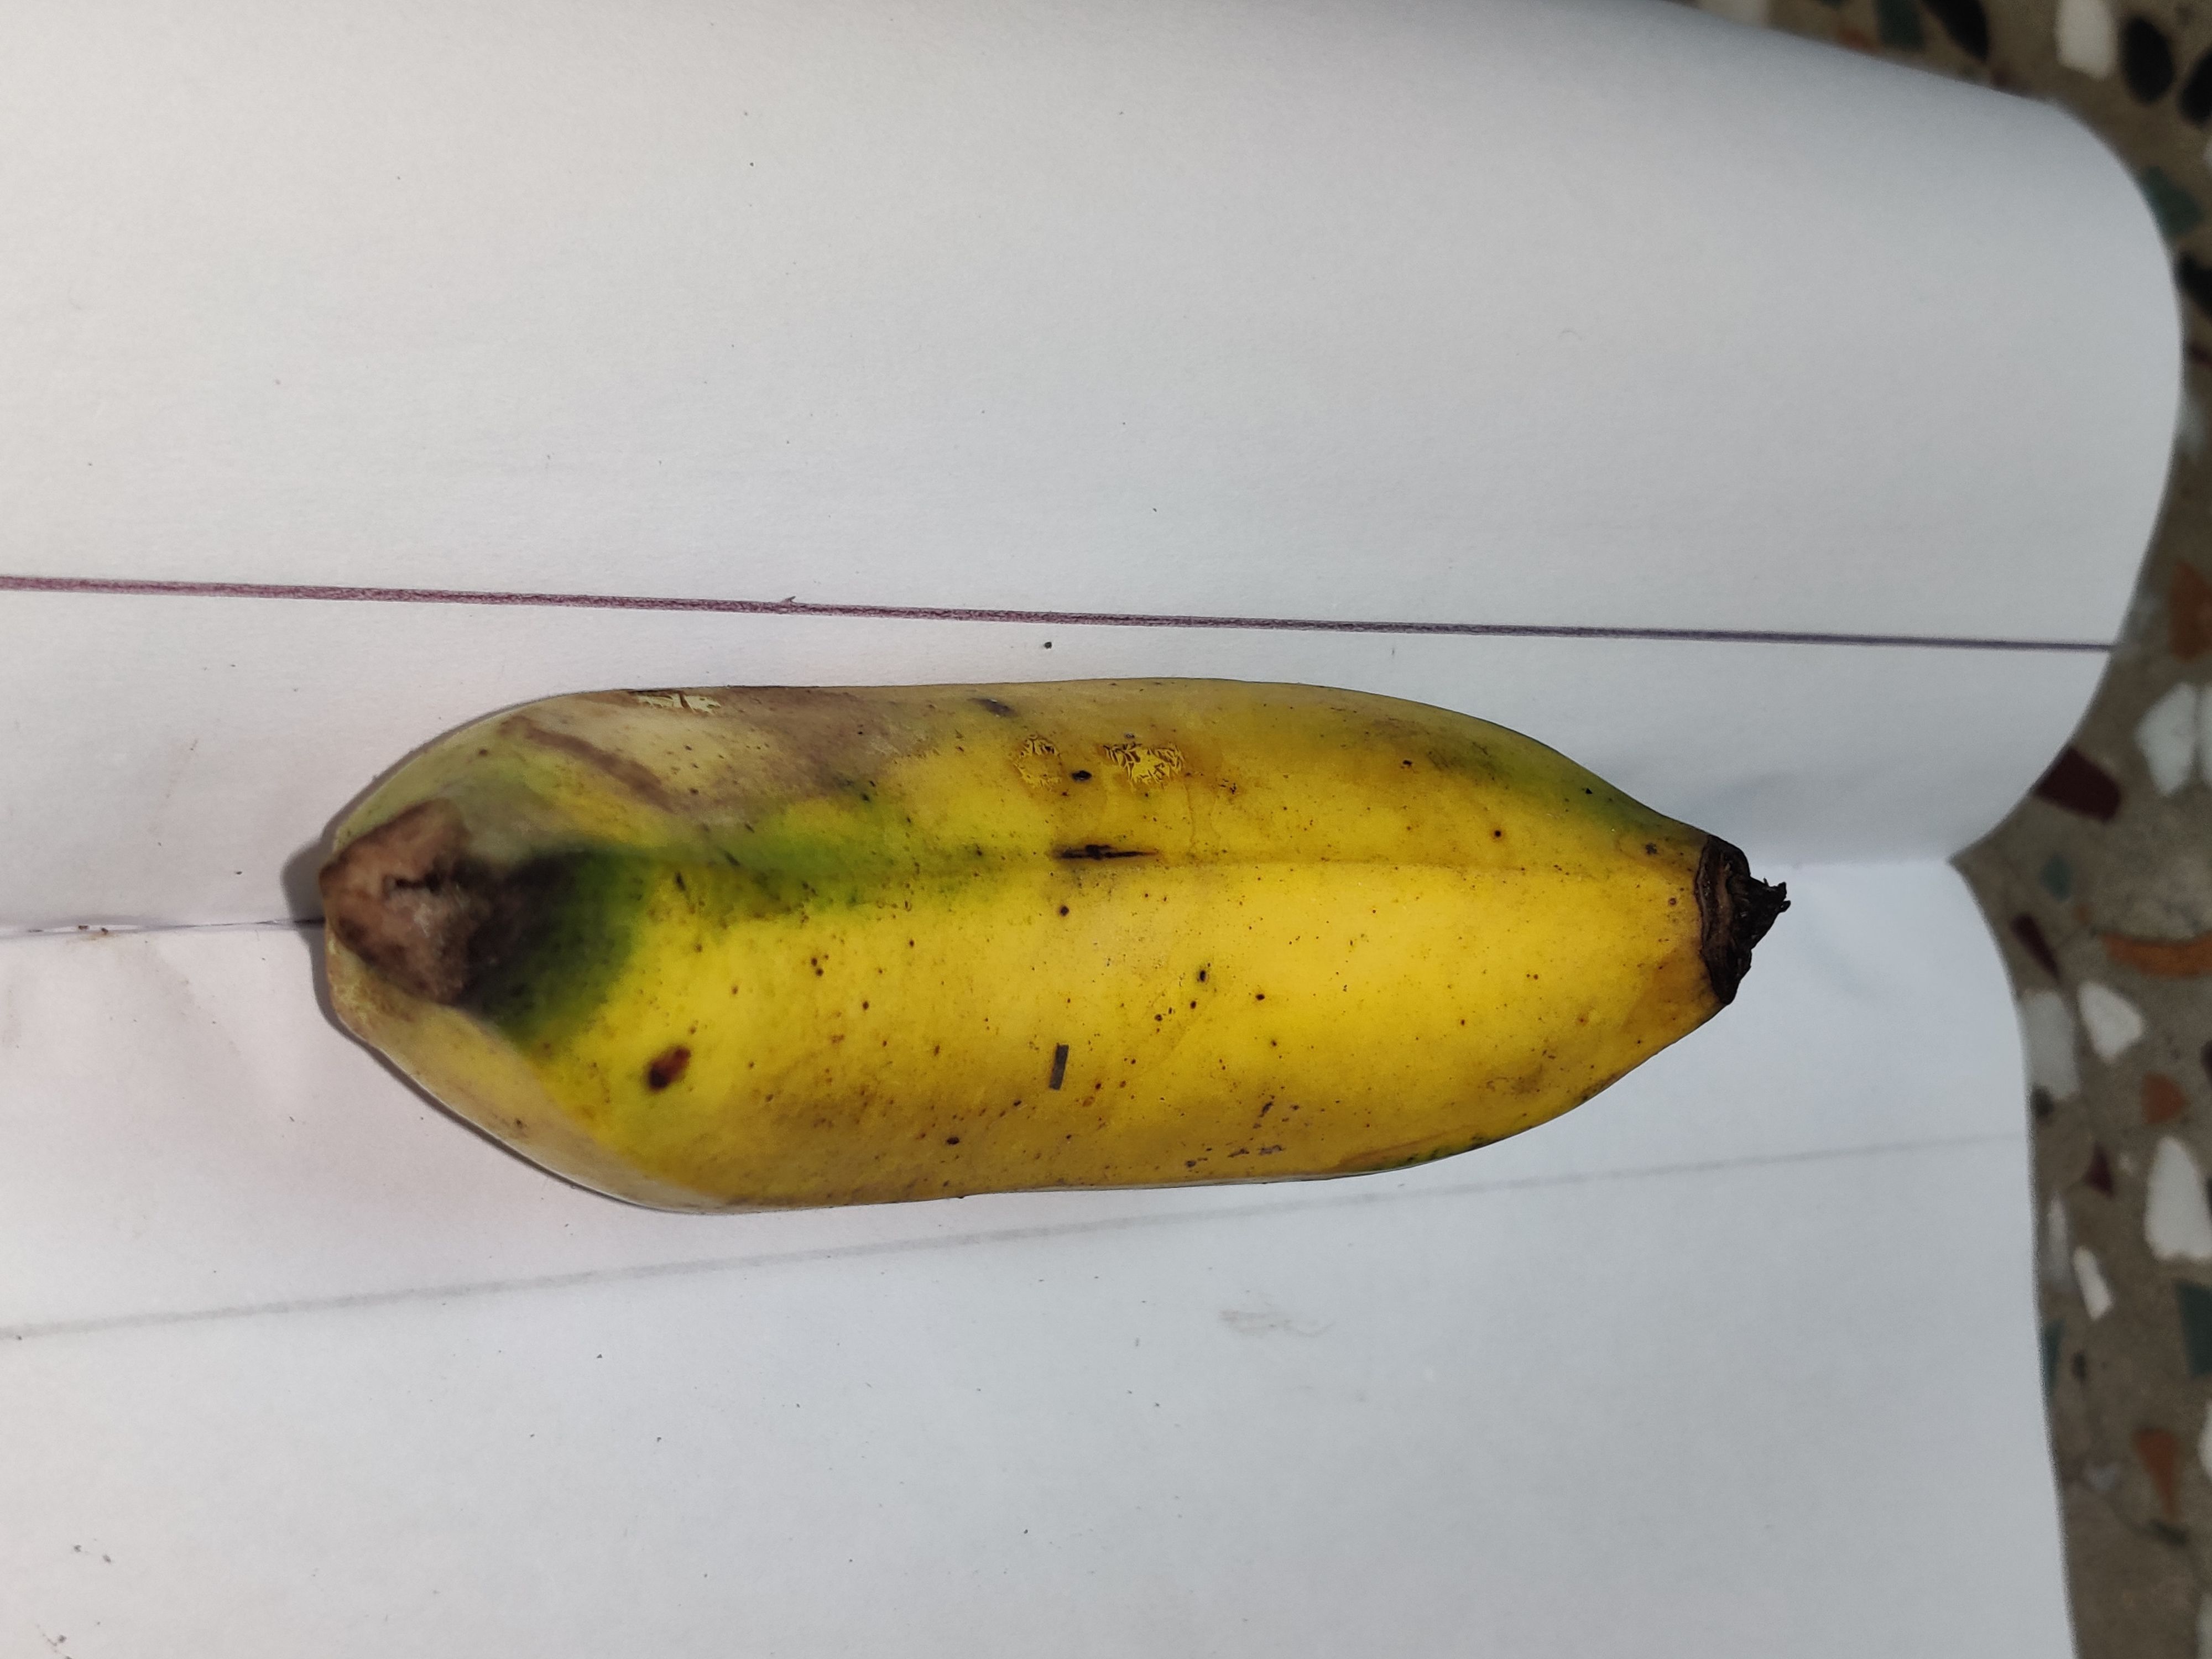
Fruit: banana
Grade: 2nd-grade